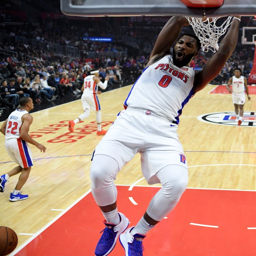
dunks during the first half of a basketball game .